Parmenides

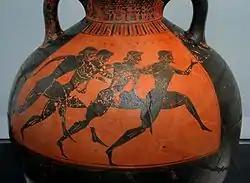
Greek vase with runners at the panathenaic games, . In Plato's [fictional] dialogue, Parmenides and Zeno debate a young Socrates during these games

The inaccuracy of the dating from Apollodorus is well known, who chooses the date of a historical event to make it coincide with the maturity (the "floruit") of a philosopher, a maturity that he invariably reached at forty years of age. He tries to always match the maturity of a philosopher with the birth of his alleged disciple. In this case Apollodorus, according to Burnet, based his date of the foundation of Elea (540 BC) to chronologically locate the maturity of Xenophanes and thus the birth of his supposed disciple, Parmenides. Knowing this, Burnet and later classicists like Cornford, Raven, Guthrie, and Schofield preferred to base the calculations on the Platonic dialogue. According to the latter, the fact that Plato adds so much detail regarding ages in his text is a sign that he writes with chronological precision. Plato says that Socrates was very young, and this is interpreted to mean that he was less than twenty years old. We know the year of Socrates's death (399 BC) and his age—he was about seventy years old—making the date of his birth 469 BC. The Panathenaic games were held every four years, and of those held during Socrates's youth (454, 450, 446), the most likely is that of 450 BC, when Socrates was nineteen years old. Thus, if at this meeting Parmenides was about sixty-five years old, his birth occurred around 515 BC.